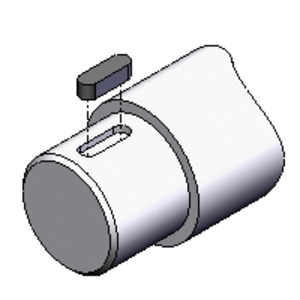
En mécanique, une clavette est une pièce qui a pour fonction de lier en rotation deux pièces. En complément, elle peut être dimensionnée pour se rompre par cisaillement lorsque le couple transmis est trop important.